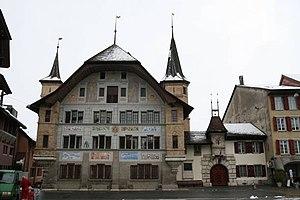
La liste représente les territoires de la ville et république de Berne jusqu'en 1798.